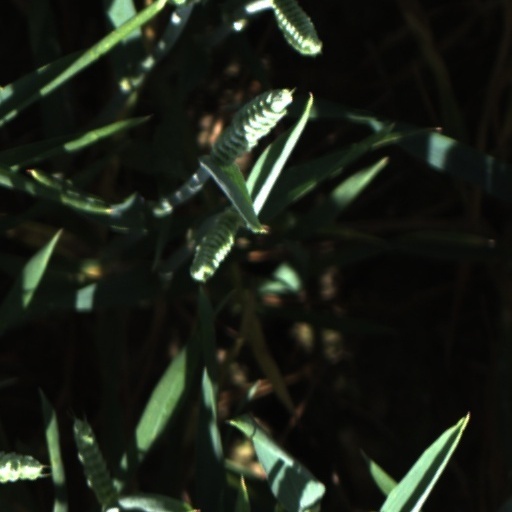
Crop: wheat